Sexual assault of migrants from Latin America to the United States

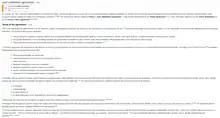
Reno v. Flores Terms of Agreement

On July 30, 2018, U.S. District Judge Dolly Gee ordered that immigrant children held at Shiloh Treatment Center could no longer be medicated with psychiatric drugs without the consent of a parent or court authorization However records show that immigrant children are still being drugged even after court orders. According to lawyers representing children held at Shiloh Treatment Center, the government is failing to comply with the order. These children reported that the Court's order had little to no impact on the Office of Refugee Resettlement placing children at Shiloh or on the treatment faced there.